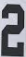
Number: 2